Premiership of Boris Johnson

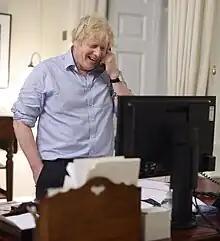
Johnson speaking to US President Joe Biden on the day of his inauguration, January 2021

Johnson welcomed a decision by political parties in Northern Ireland to restore the Northern Ireland Assembly on the basis of negotiations between the British and Irish governments. Talks succeeded under Northern Ireland Secretary Julian Smith to create a 6th Northern Ireland Assembly, which resumed meeting on 11 January 2020. It followed a three-year hiatus with a new power sharing agreement between Sinn Féin and the DUP.